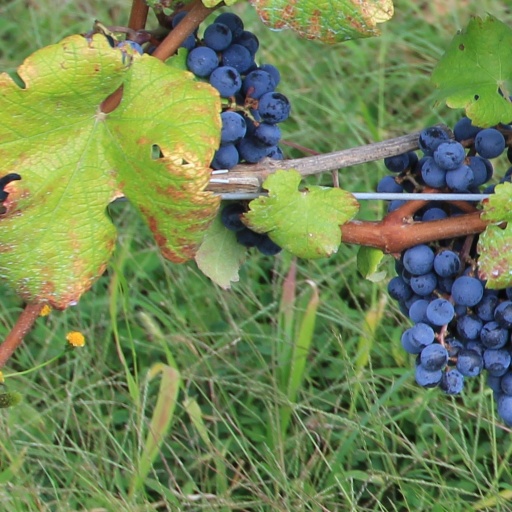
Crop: grape